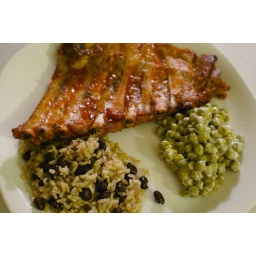
dude's favorite! tony roma's copycat ribs. with black bean brown rice, peas dressed in canola mayo